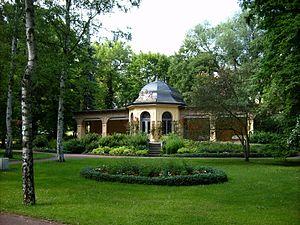
Bad Sulza est une ville de Thuringe en Allemagne.